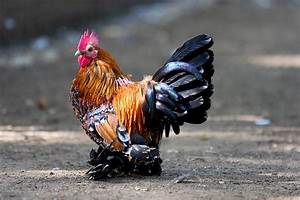
Label: gallina